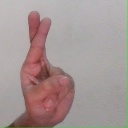
अक्षर: र